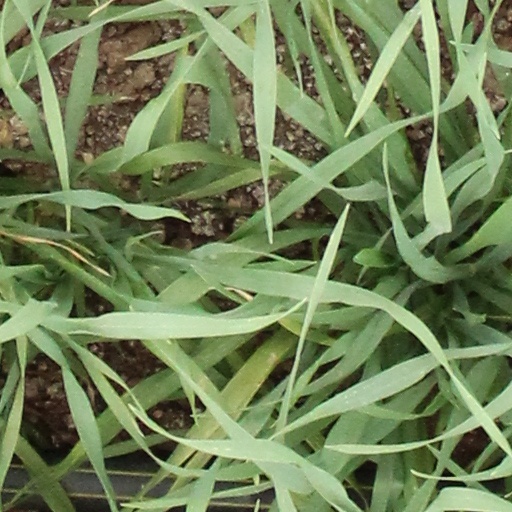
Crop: wheat